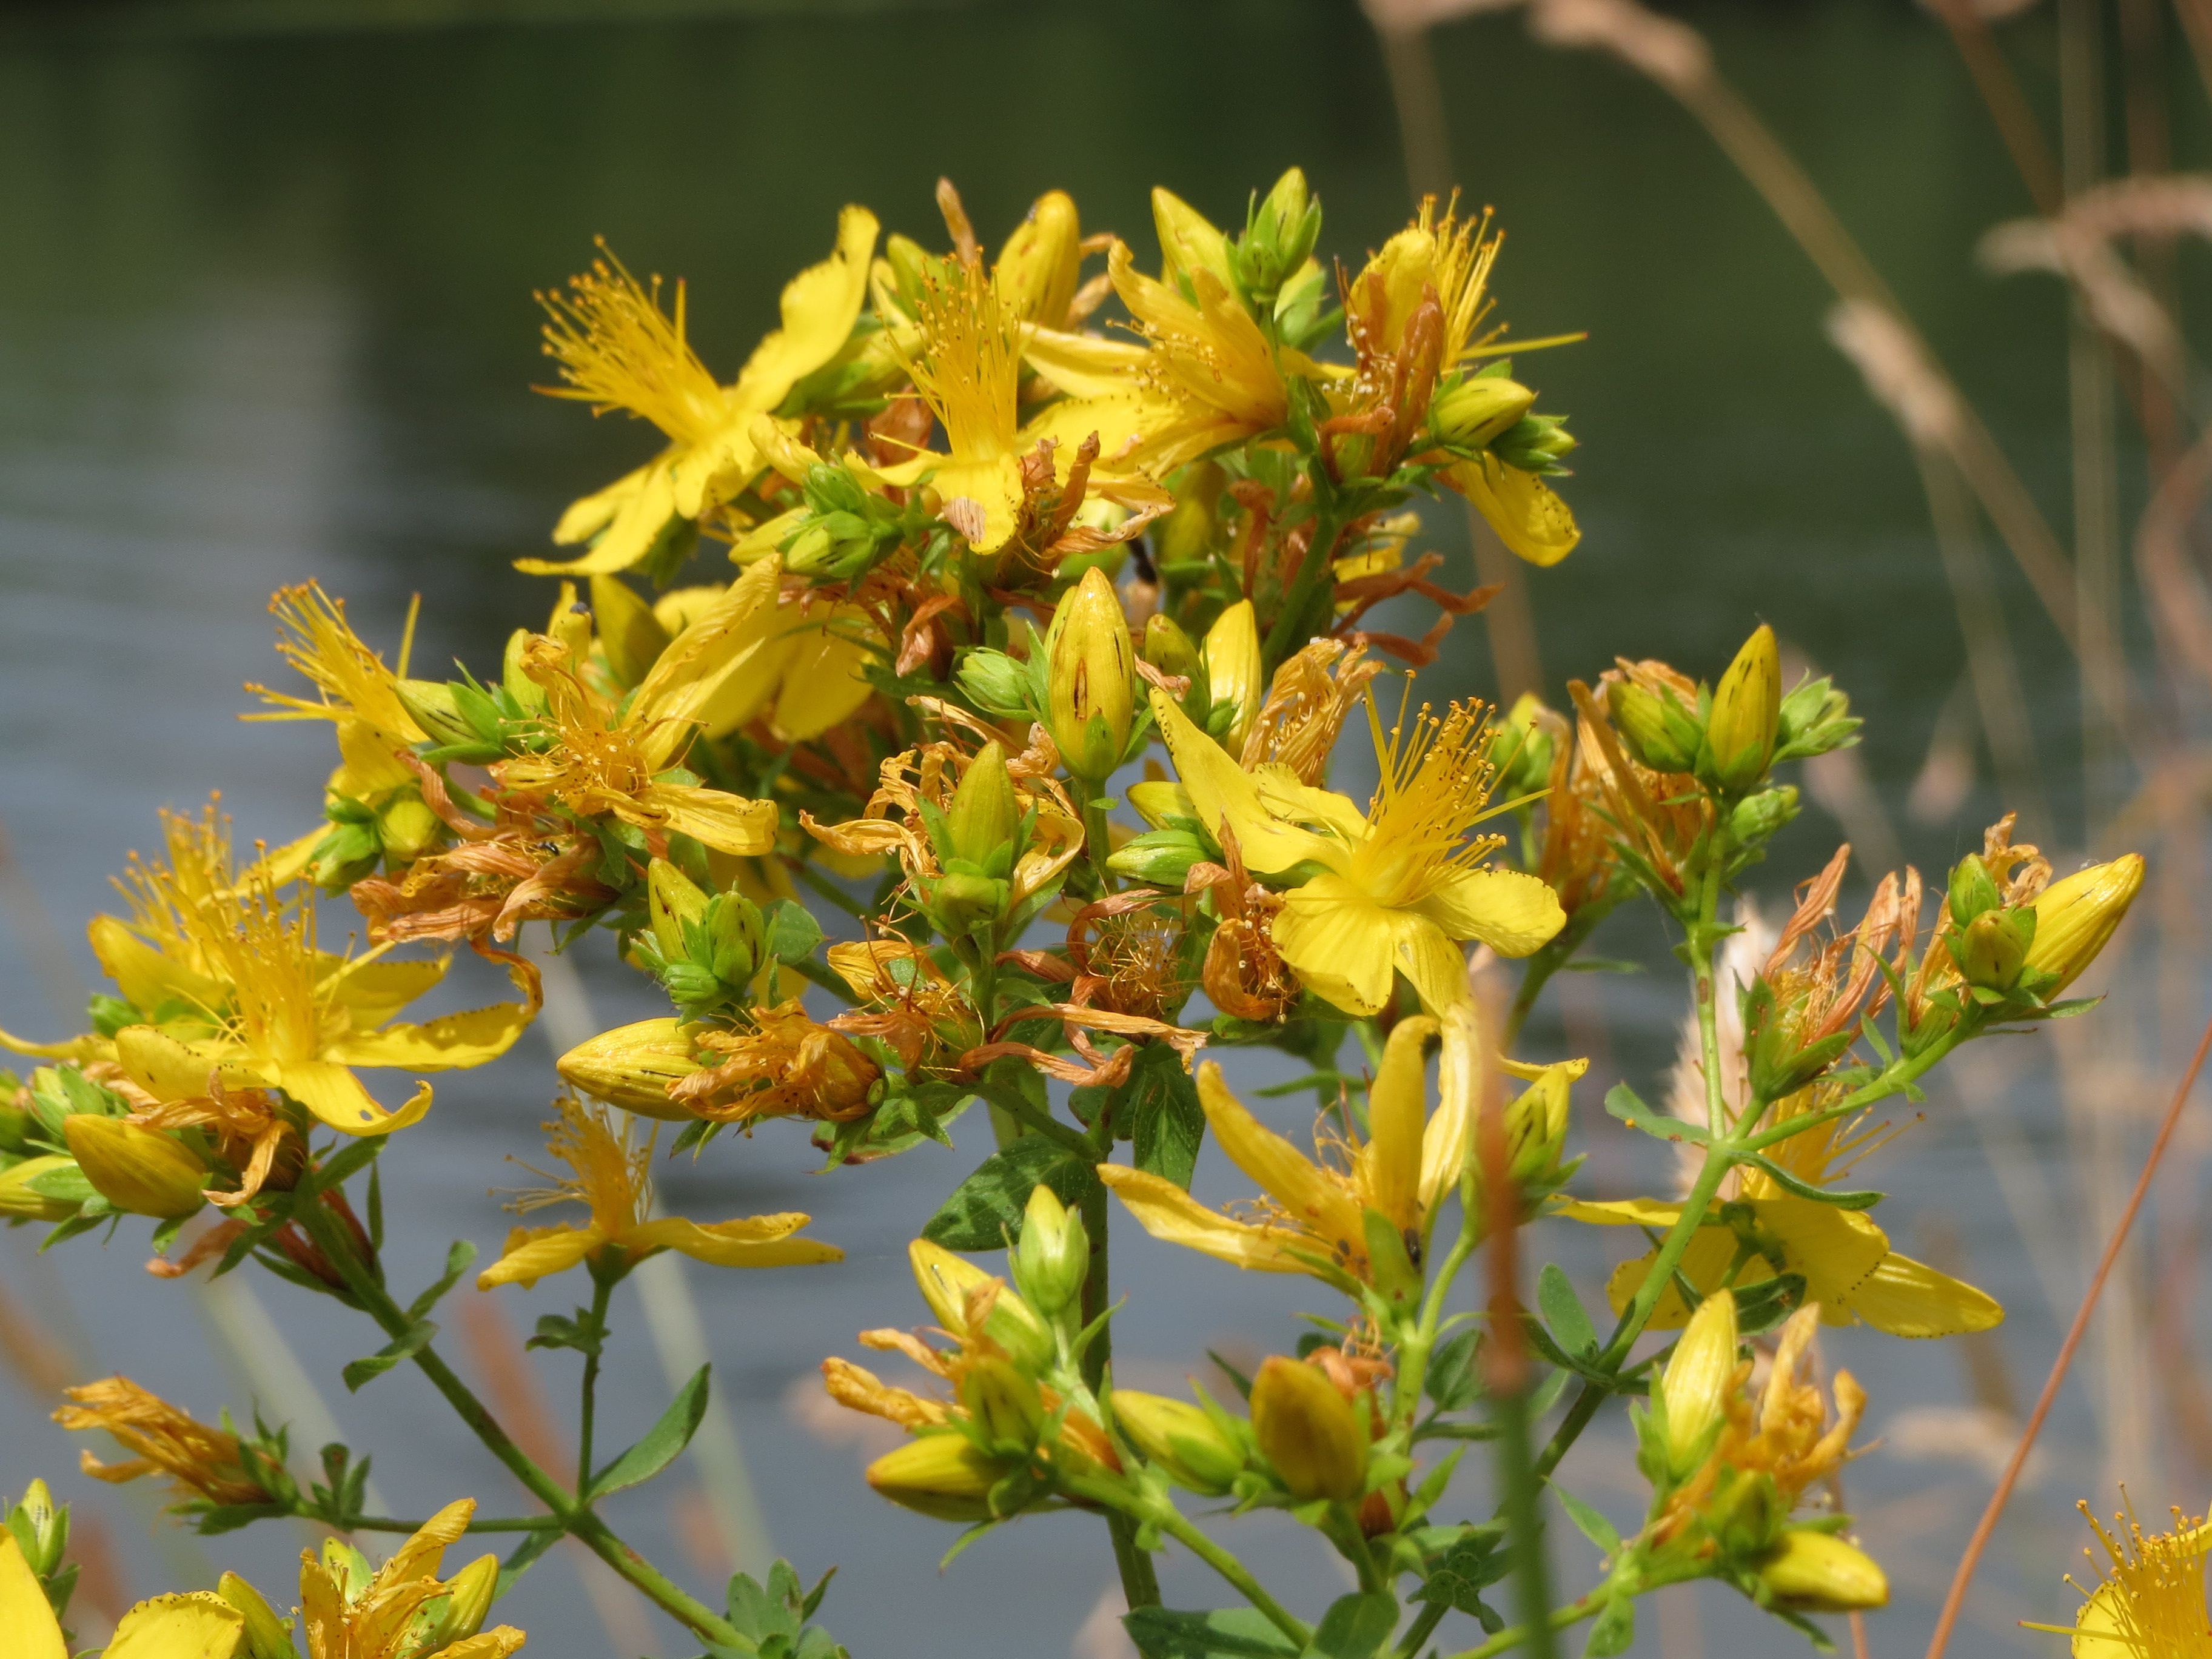
tree, branch, blossom, plant, flower, food, produce, evergreen, botany, yellow, flora, wildflower, shrub, rue, hypericum, flowering plant, st john's wort, subshrub, hypericum perforatum, hypericaceae, perforate st john's wort, common saint john's wort, woody plant, land plant